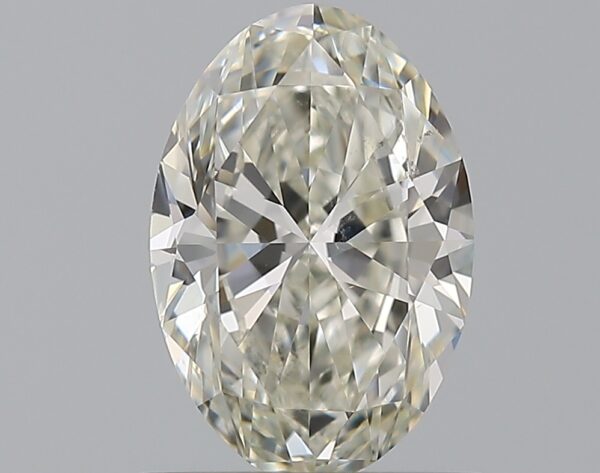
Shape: oval
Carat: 0.91
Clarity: SI1
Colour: J
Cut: EX
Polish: EX
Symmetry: VG
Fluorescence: ST
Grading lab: GIA
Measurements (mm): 7.87 x 5.32 x 3.26